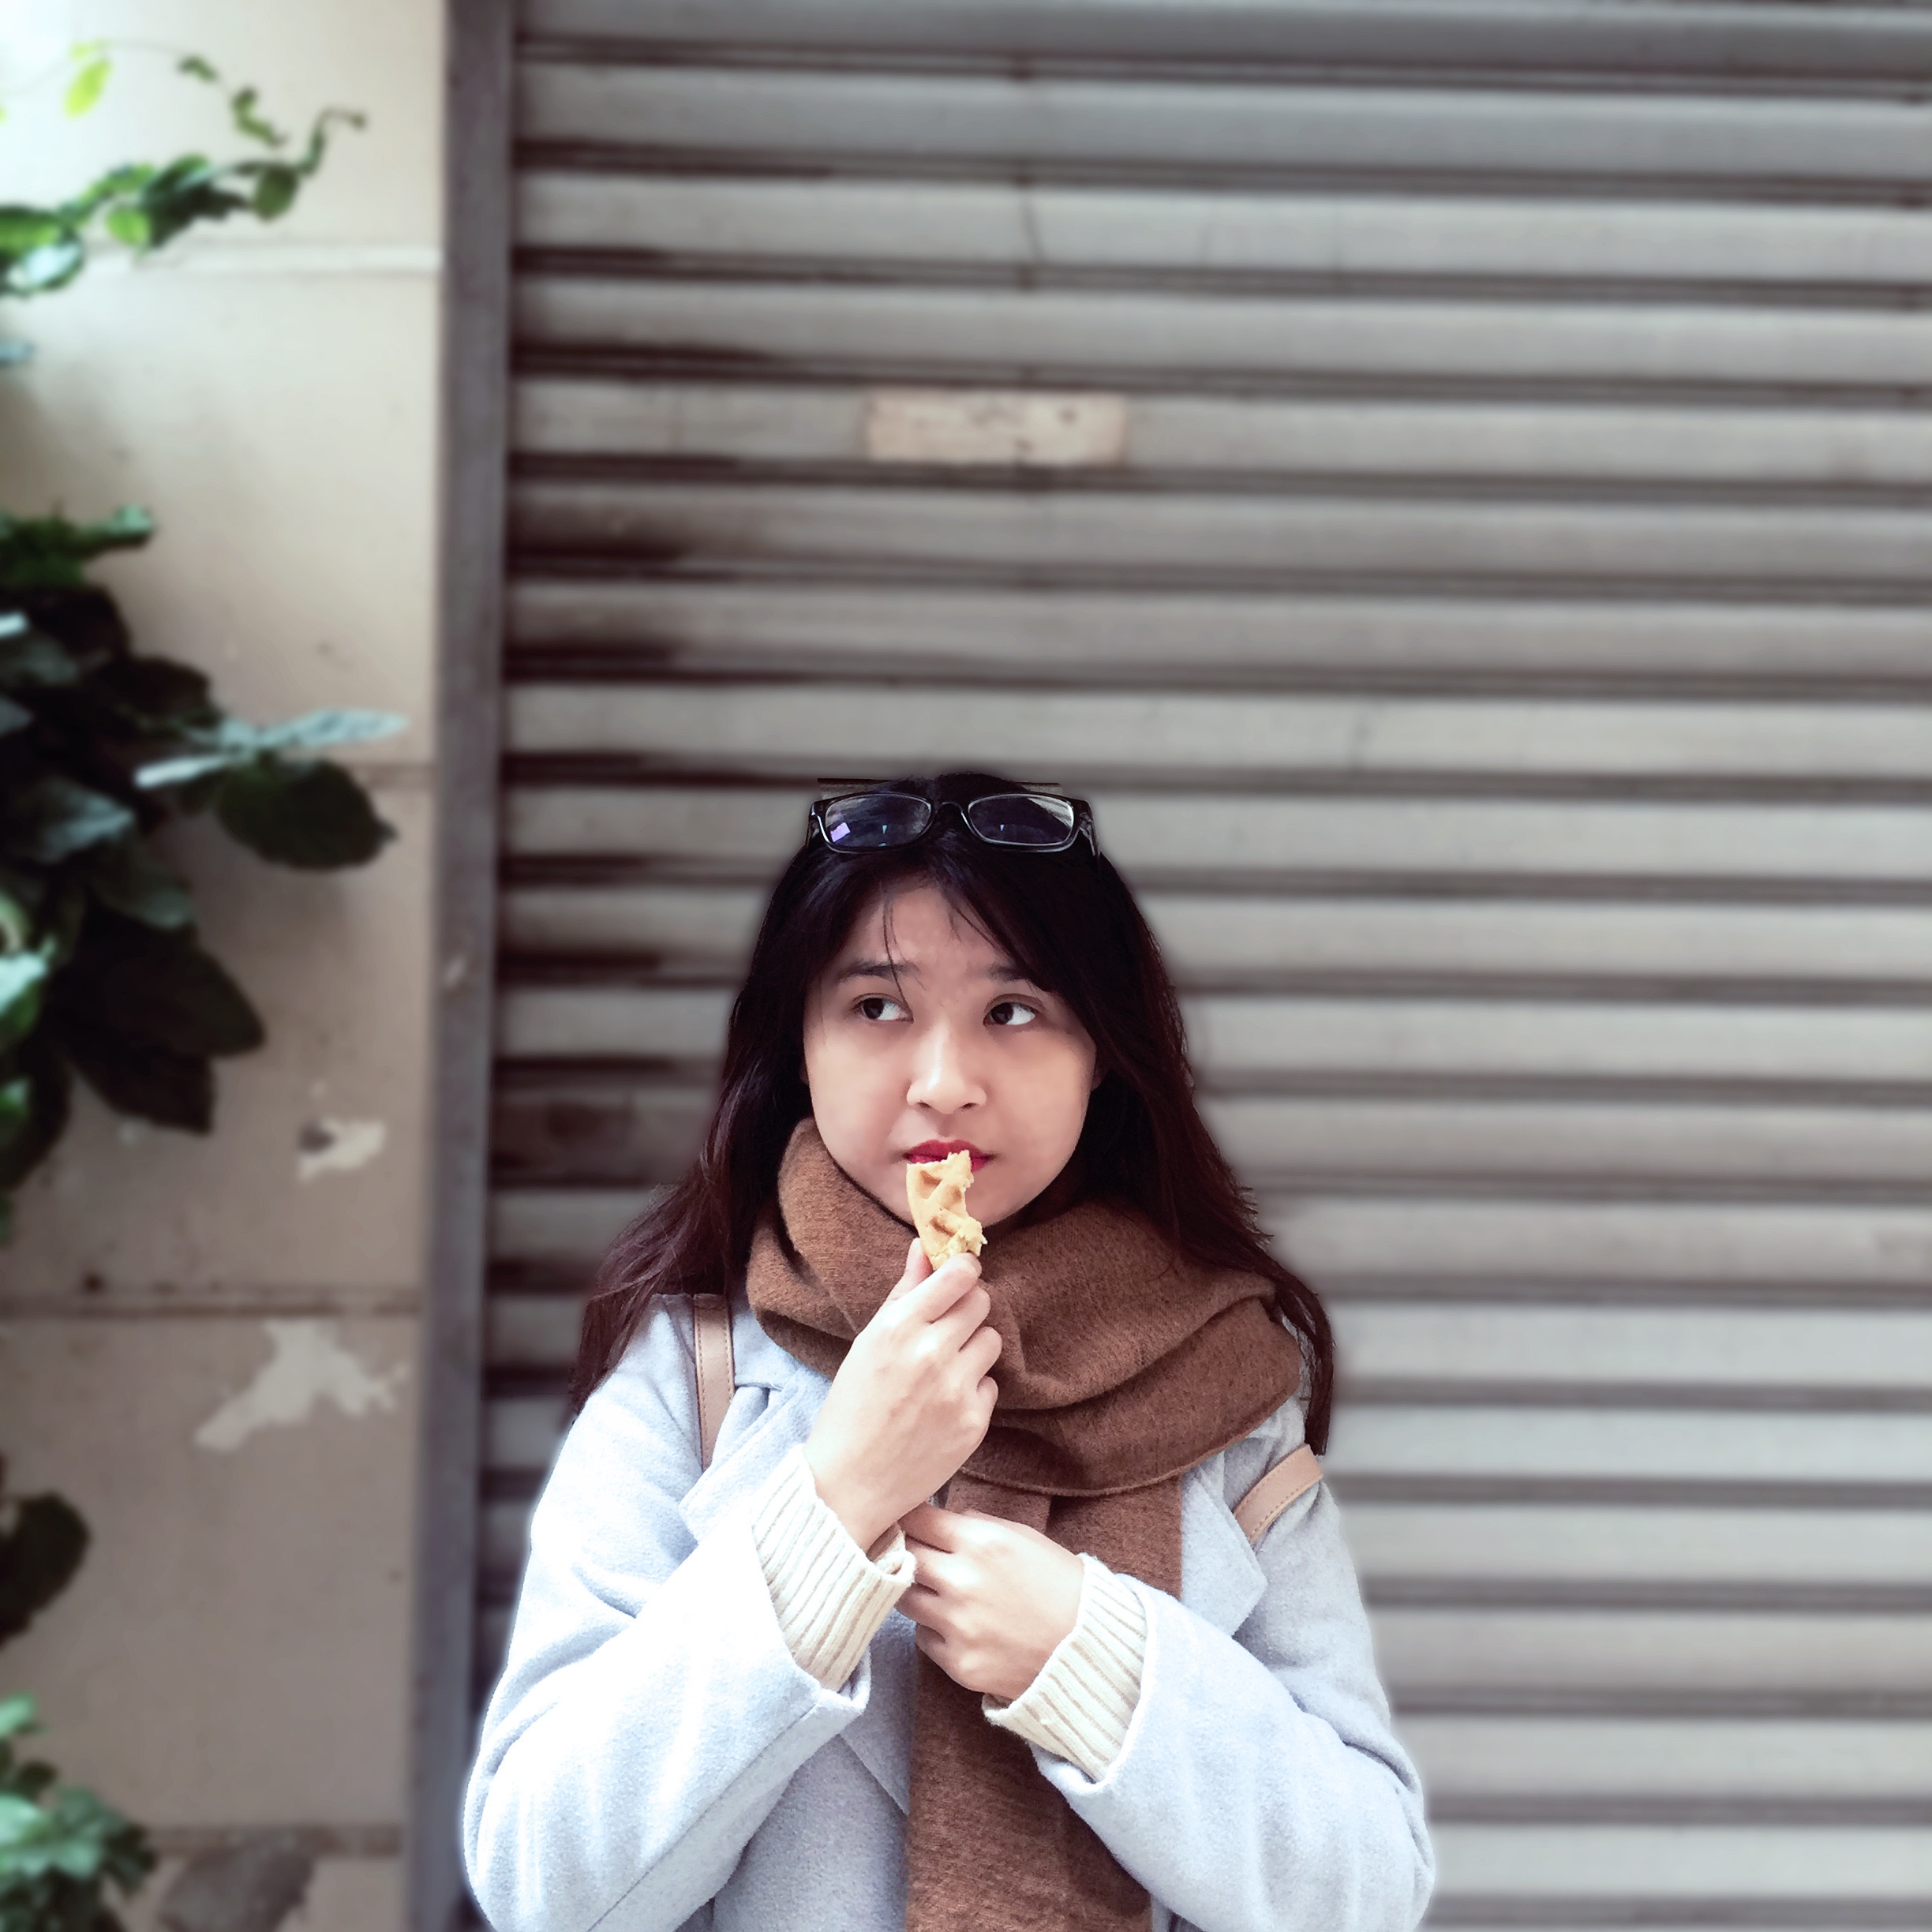
girl, woman, white, photography, leg, portrait, model, fashion, clothing, dress, eye, photograph, beauty, photo shoot, portrait photography